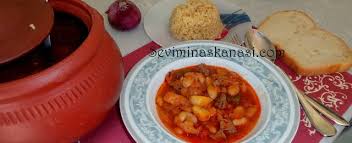
Yemek: kuru_fasulye